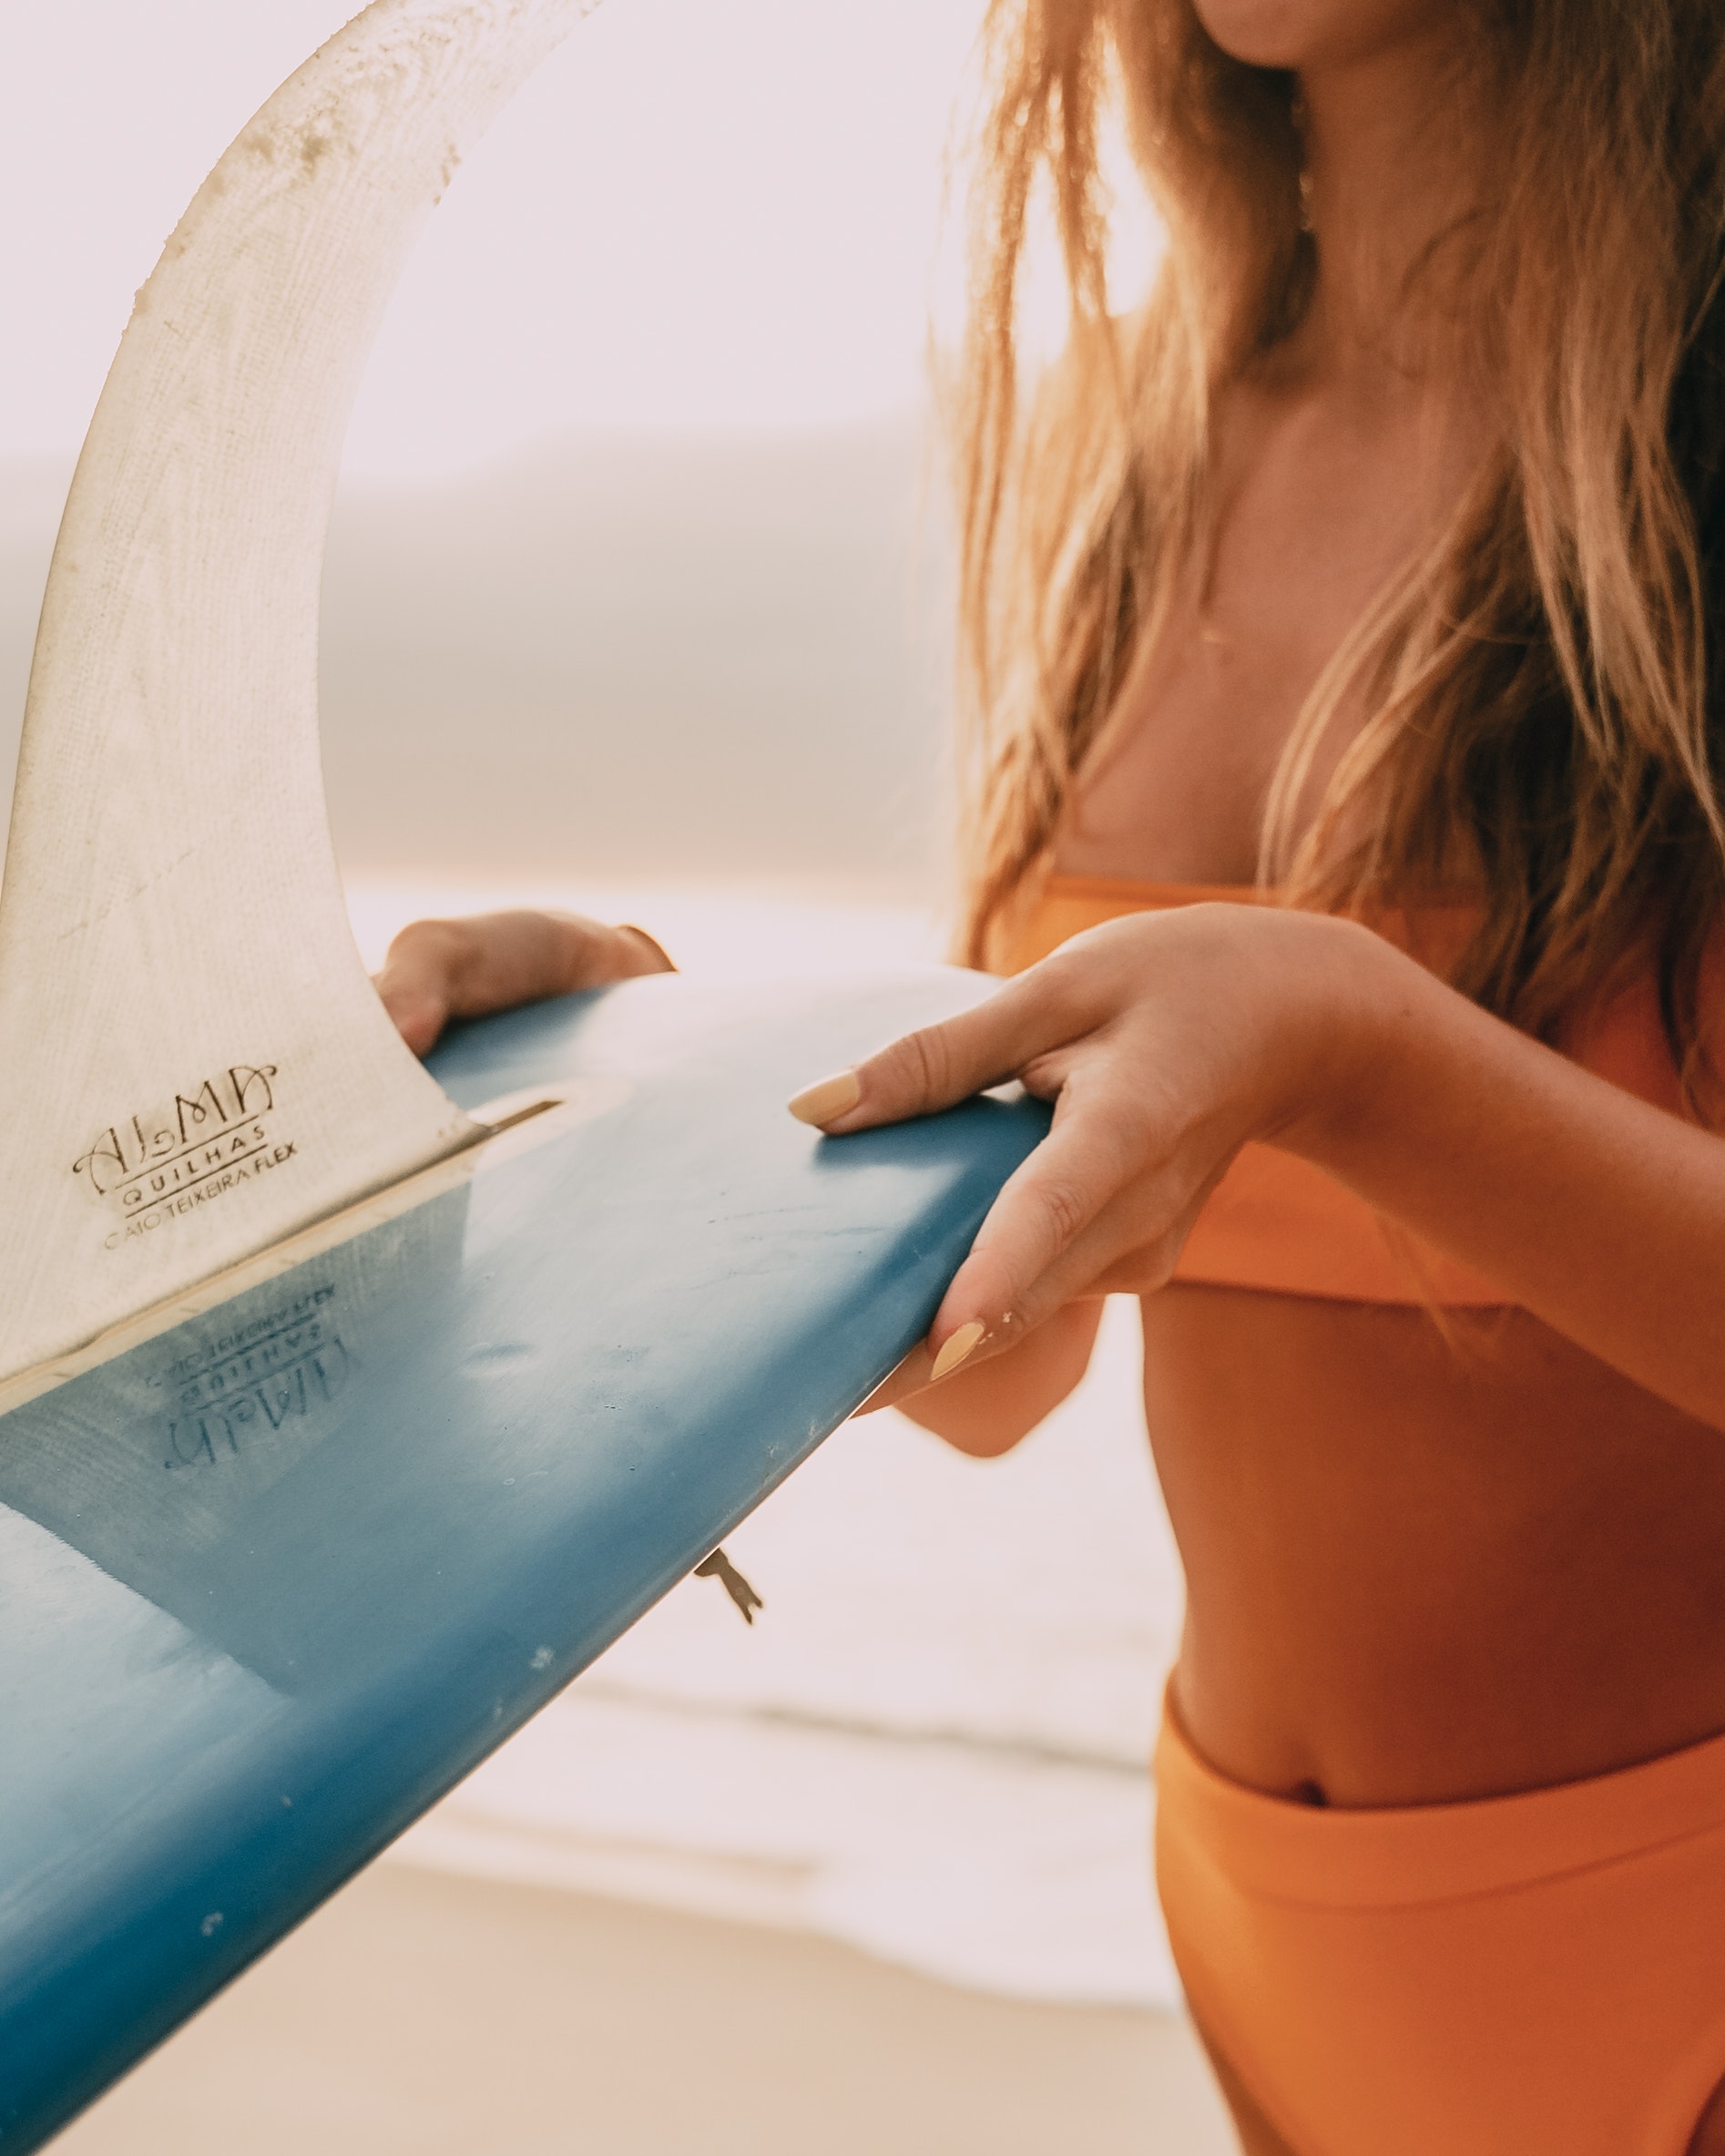
woman, joint, skin, hand, arm, shoulder, eyelash, neck, surfboard, gesture, finger, nail, elbow, fin, automotive design, beauty, human leg, thigh, wrist, vehicle door, wing, brown hair, sitting, Surfing Equipment, aerospace engineering, room, service, recreation, personal protective equipment, aviation, automotive wheel system, air travel, automotive exterior, hair coloring, propeller